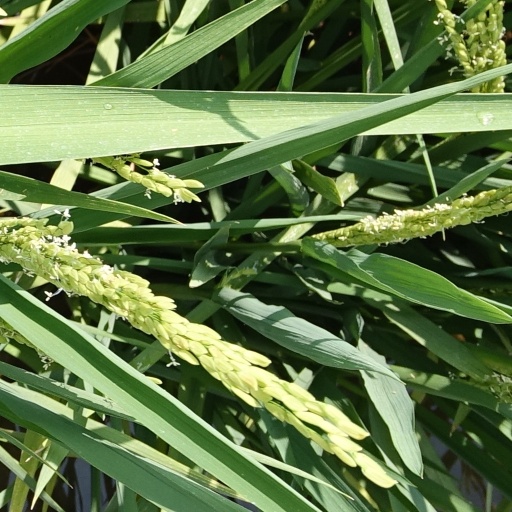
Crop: rice